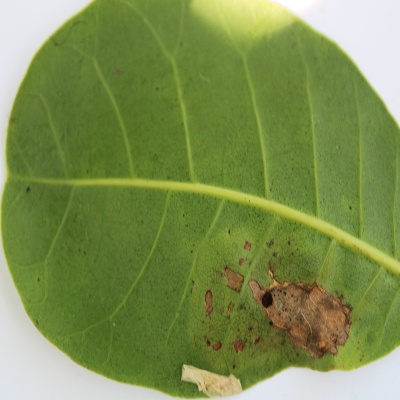
Crop: Cashew
Condition: leaf miner